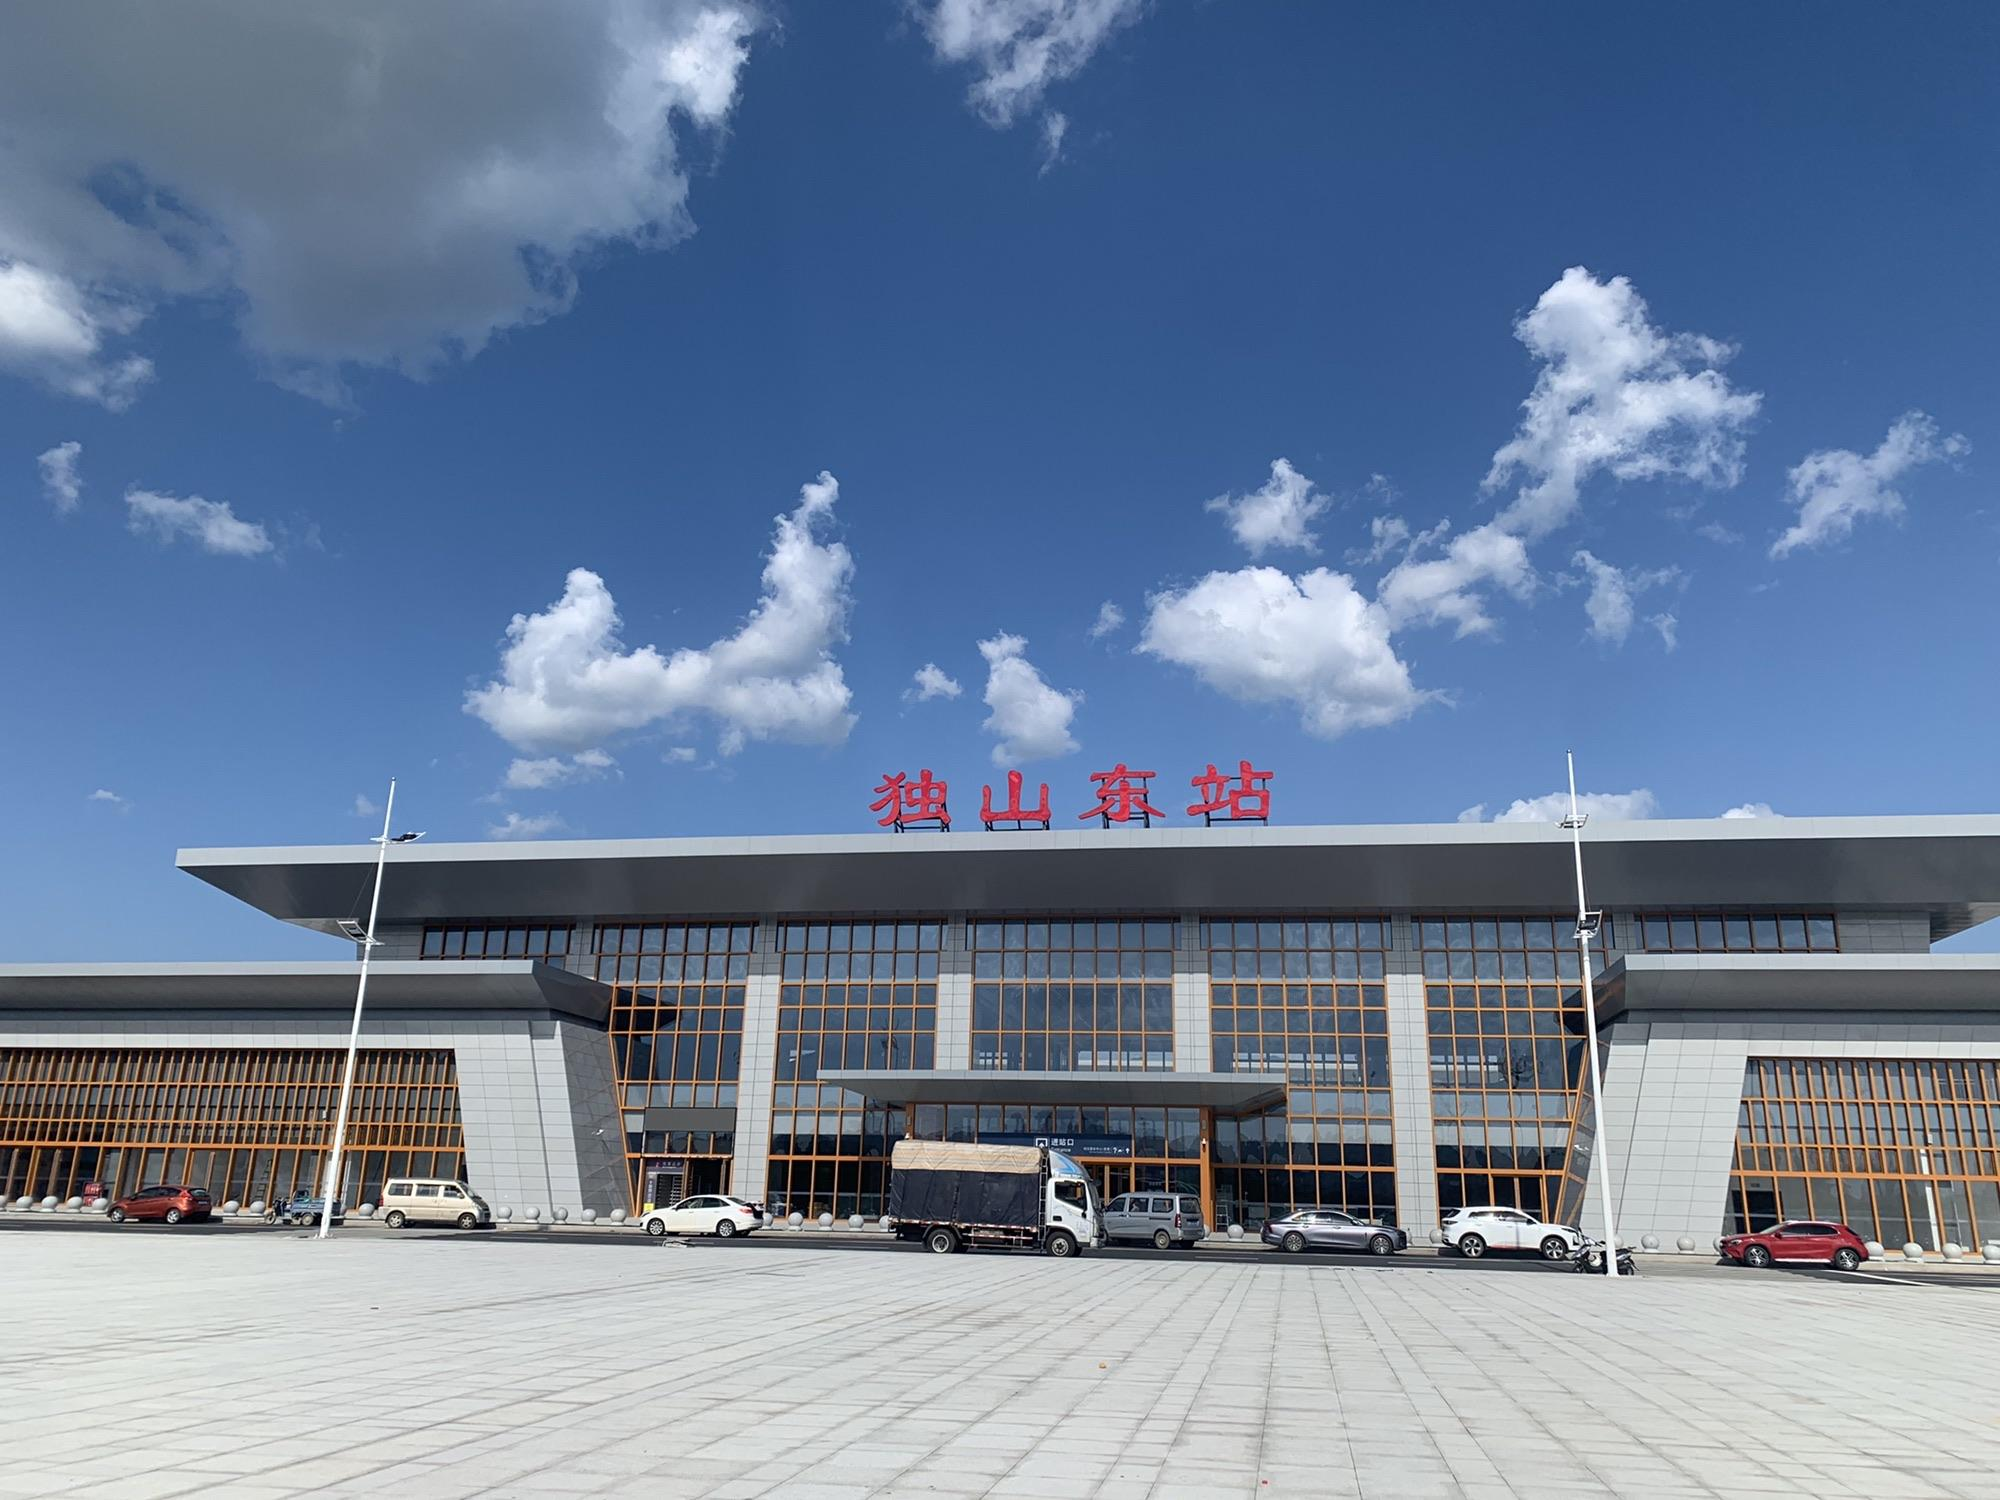
地标名称：独山东站
所在城市：黔南布依族苗族自治州·独山县